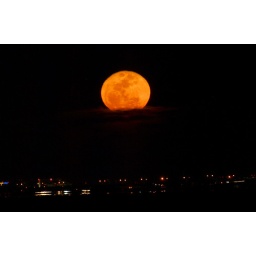
The full moon was orange as it rose over Tampa.